Putnam Lodge

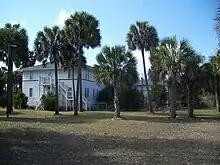
View of the lodge and part of grounds

Putnam Lodge features a lobby with hand-stenciled pecky cypress columns and heart pine floors as well as a new spa added by the Tampa-based entrepreneurs who restored and revamped the lodge. It sits on 18 acres of land.